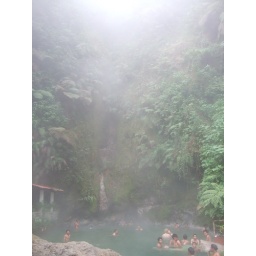
located high in the cloud forest above zunil